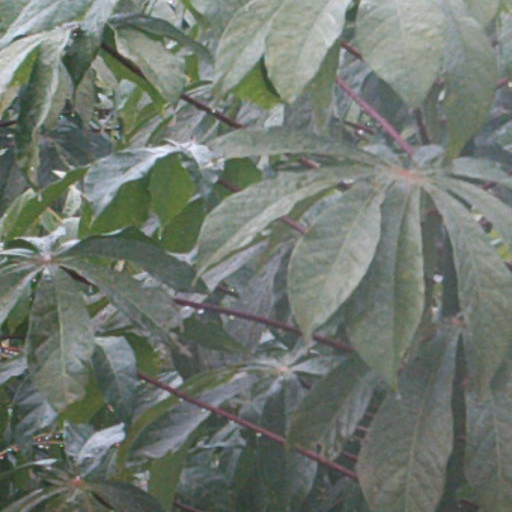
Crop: cassava